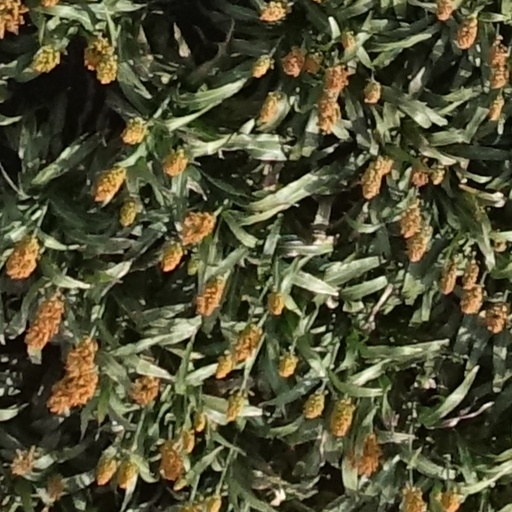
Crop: sorghum